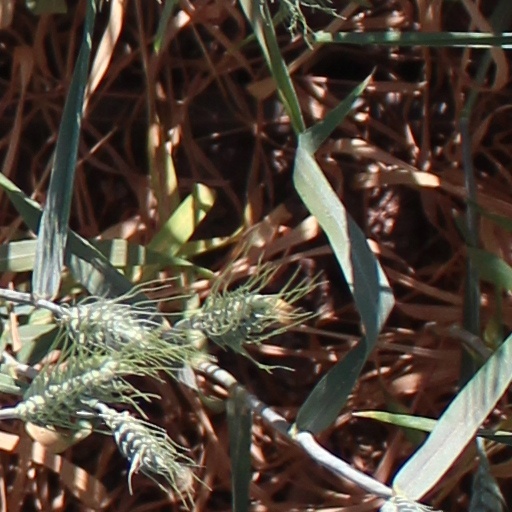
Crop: wheat